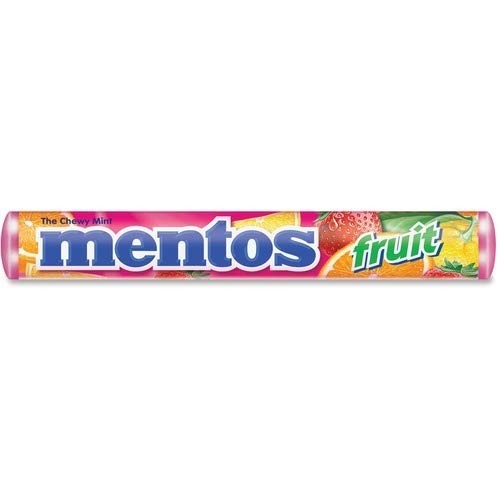
Item Name: MEN4181 - Perfetti Van Melle Chewy Mints
Product Description: Natural and artificially flavored. The chewy mint. www.mentos.com. For more information, write to: Nutritional Data, P.O. BOX 18190 Erlanger, KY 41018. Product of Brazil.
Value: 1.0
Unit: Count

Price: 2.29